Gary Speed

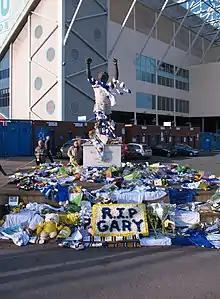
Floral tributes to Gary Speed at Elland Road.

News of Speed's death was first announced by the Football Association of Wales, who extended their sympathies and condolences to Speed's family. Throughout the day similar messages were released from many people within football, as well as national figures in Wales and the rest of the United Kingdom. Close friends and former teammates such as Robbie Savage, Ryan Giggs, Simon Grayson, Alan Shearer, Craig Bellamy and John Hartson all expressed their deep sorrow at his death. Many British politicians expressed sadness at Speed's death and sent condolences to his family, including Prime Minister David Cameron and Leader of the Opposition Ed Miliband. Among the international figures to pay tribute to Speed was UEFA President Michel Platini. FIFA President Sepp Blatter described Speed as "a model professional and a fantastic ambassador for the game". Both the FIFA and Welsh flags at FIFA's headquarters were at half mast as a mark of respect.